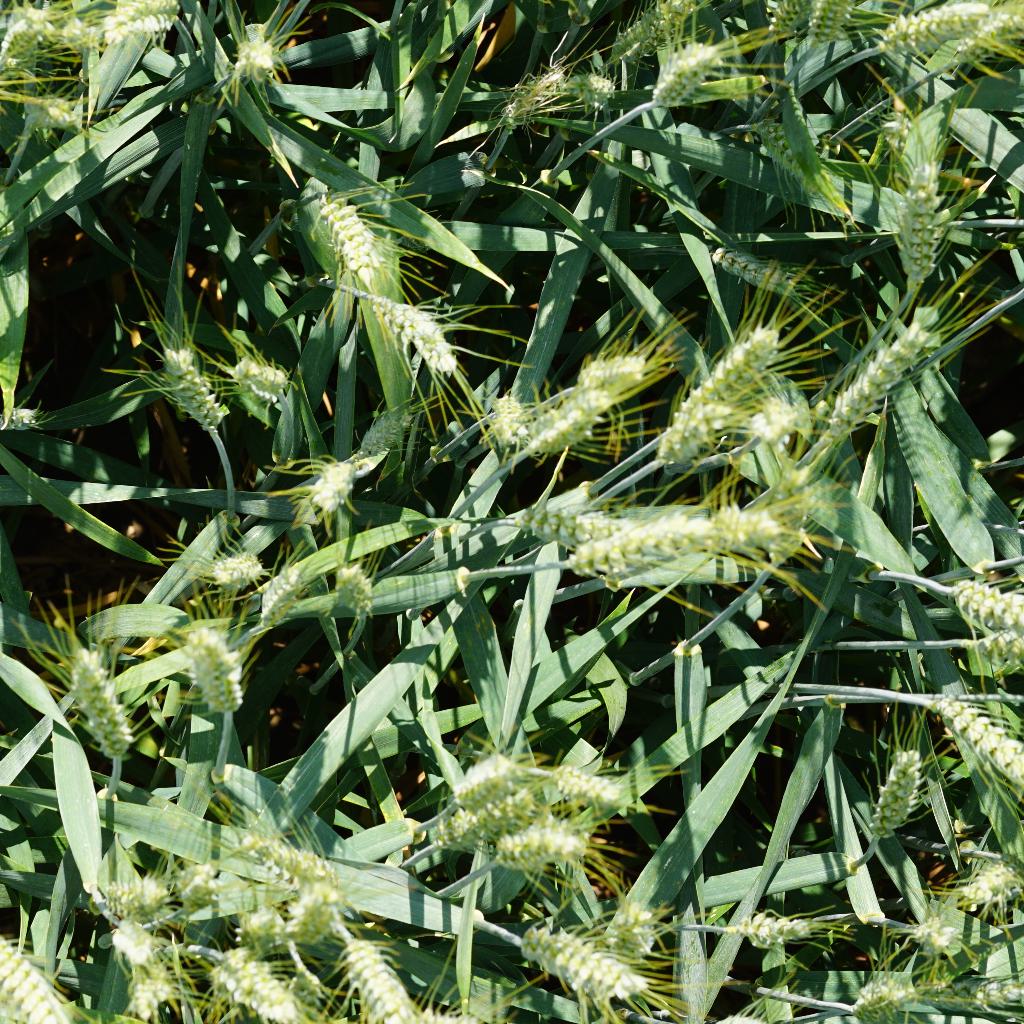
Country: France
Location: Gréoux
Wheat development stage: Filling